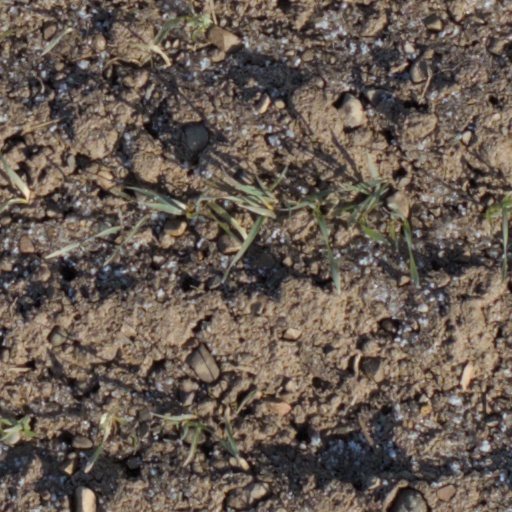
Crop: wheat